Ecuador at the CONCACAF Gold Cup

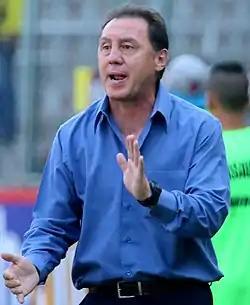
Álex Aguinaga (here as club coach in 2015) played both matches and scored both goals at Ecuador's only Gold Cup participation.

Both Ecuadorian goals were scored by Álex Aguinaga, late in the match against Canada, one of them per penalty.